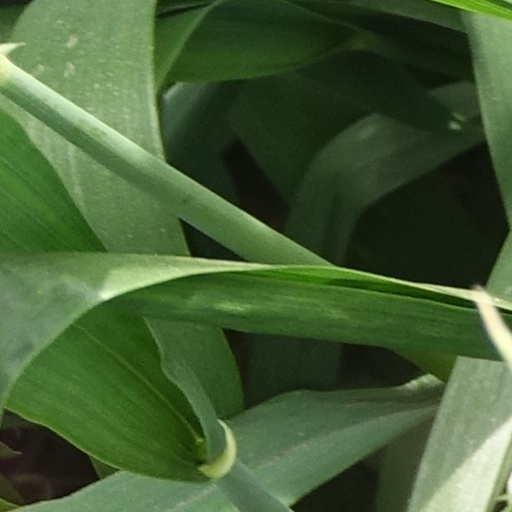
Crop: wheat